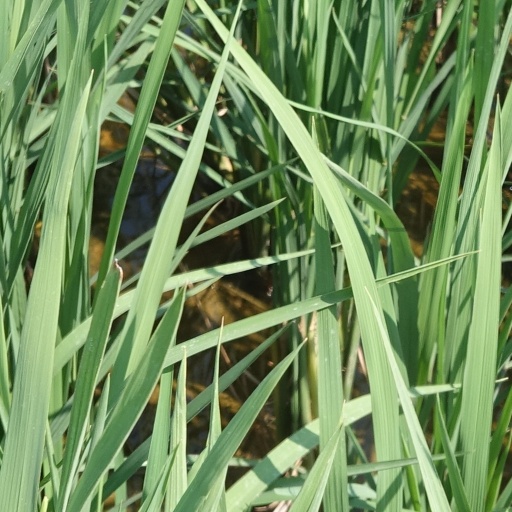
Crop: rice